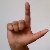
The image shows a hand gesture representing the letter 'L' in Indian Sign Language.